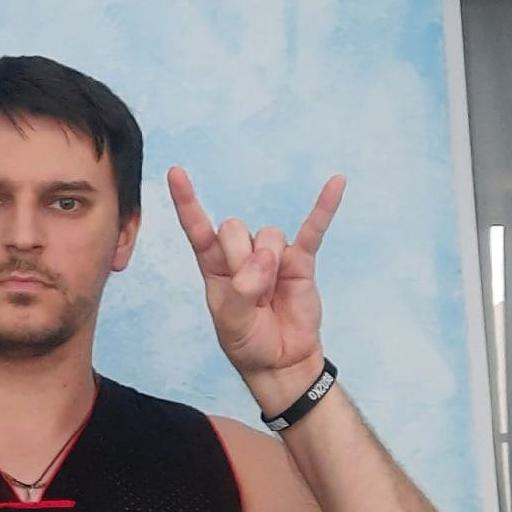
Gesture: rock